Self-contained breathing apparatus

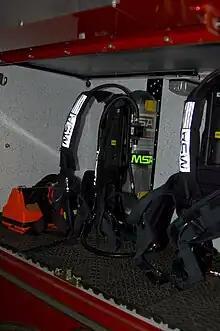
SCBA packs carried on a rack in a firetruck

An open-circuit SCBA does not recirculate air; it instead allows respired air to be exhausted outside. While 30 CFR 11 does not restrict the gas that can be used (although compressed air is usually chosen), use of compressed oxygen is not allowed due to the system's exposure to outside air. Duration is usually limited to 30-60 minutes.